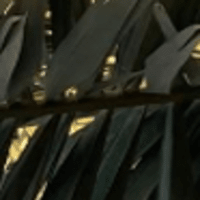
Label: Healthy sample